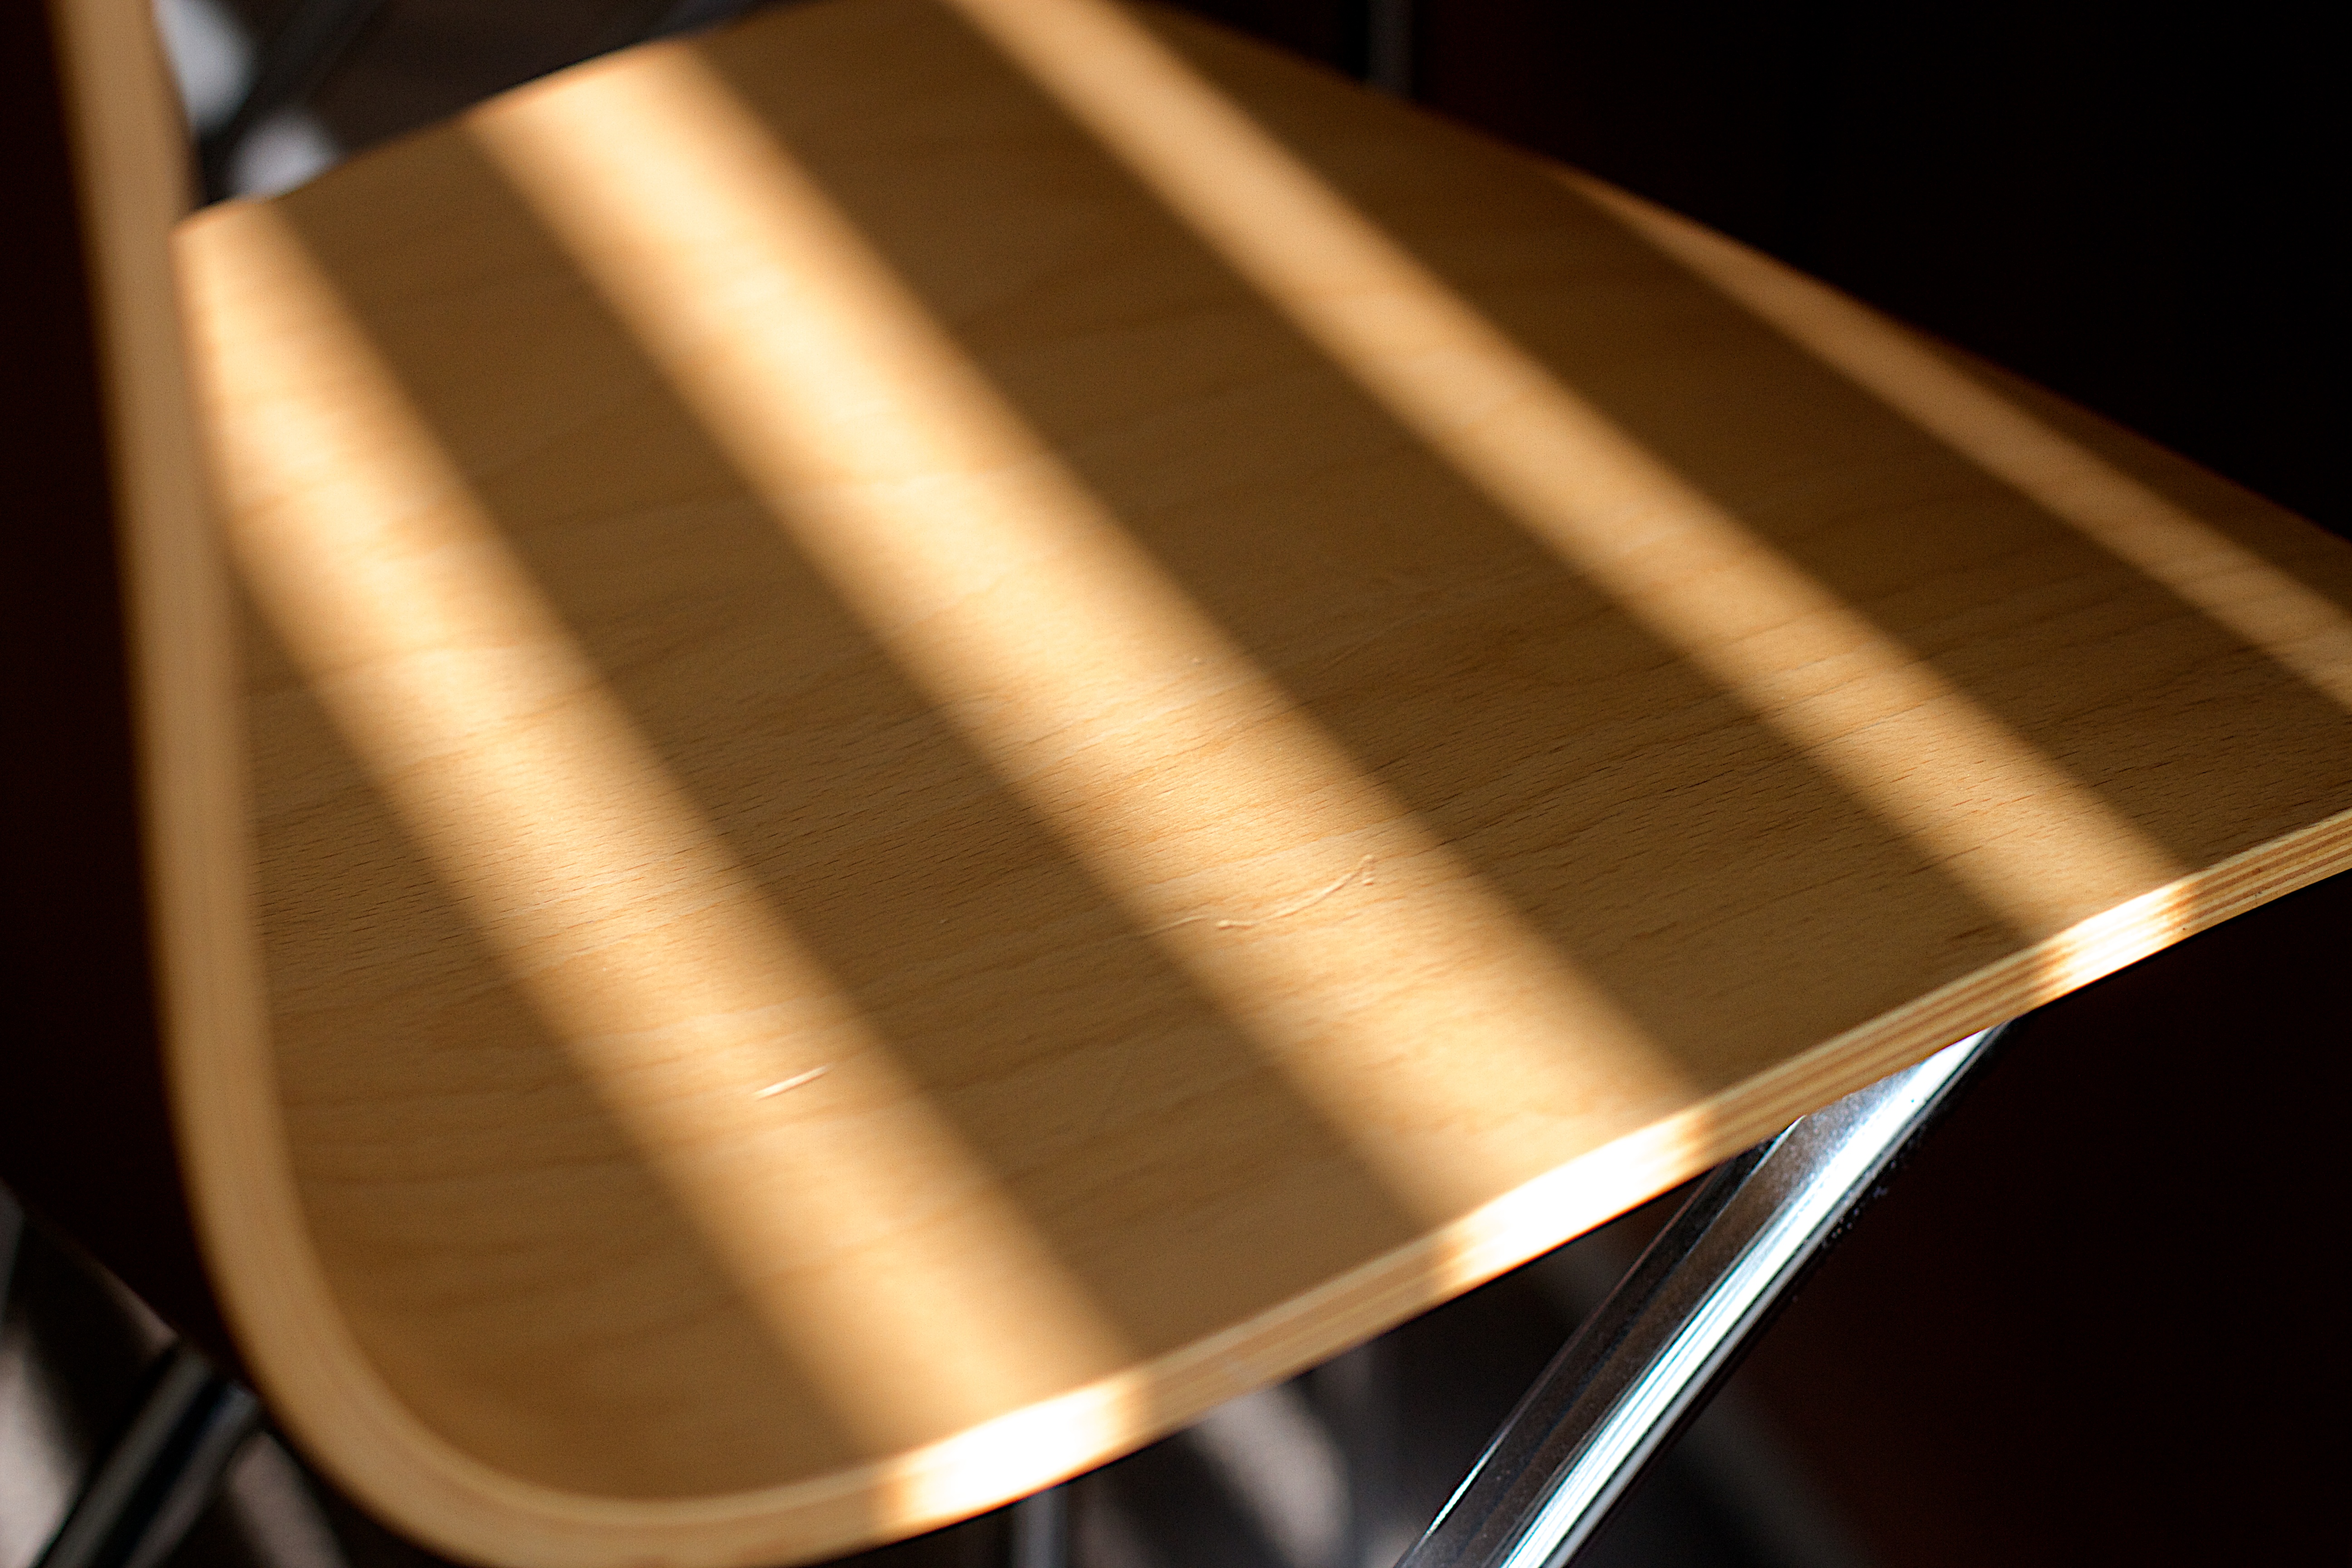
wood, guitar, acoustic guitar, shadow, surfboard, musical instrument, sports equipment, golf club, shape, man made object, string instrument, surfing equipment and supplies, bowed string instrument, plucked string instruments, cue stick